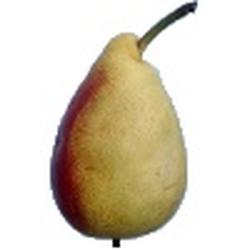
Label: Pear